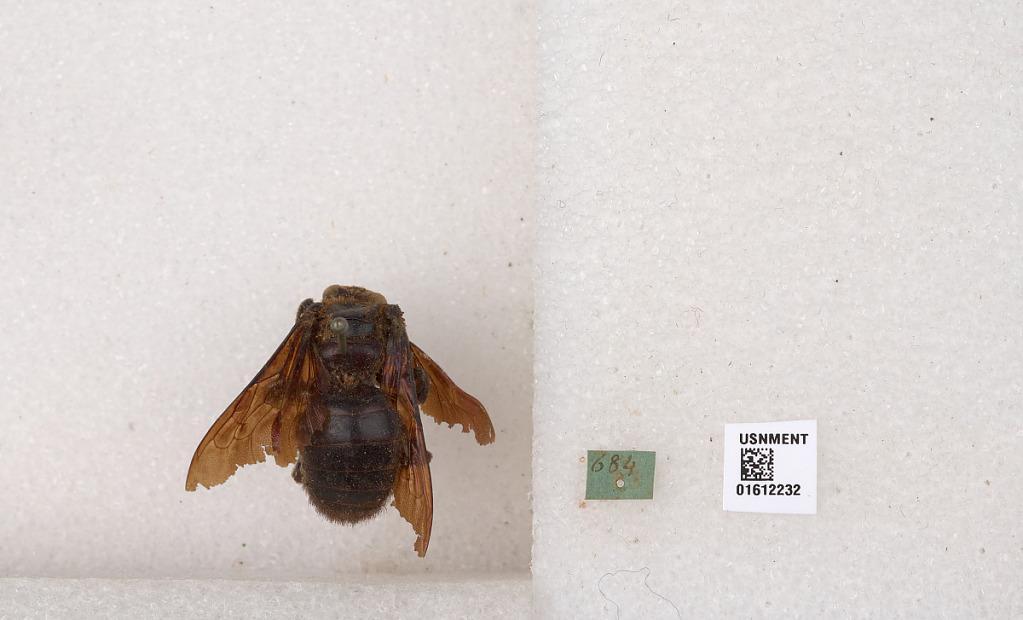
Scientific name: Xylocopa